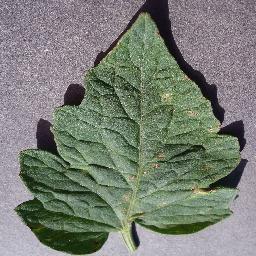
Label: Tomato___Target_Spot